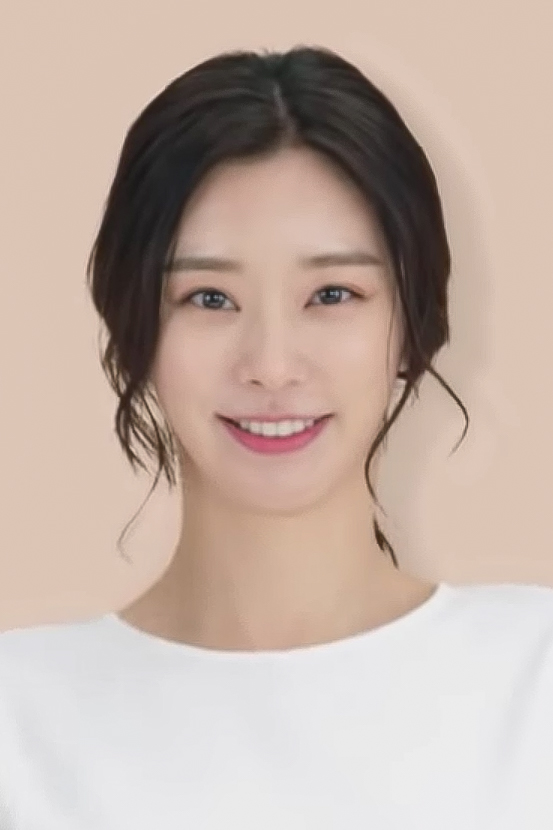
อี จู-บิน

| name = อี จู-บิน
| image = 20200224—Lee Joo-bin 이주빈, advertisement, SKIN1004 Korea screenshot (00m22s) (cropped).jpg
| caption = อี จู-บิน ในปี ค.ศ. 2020
| birth_place = คังนึง จังหวัดคังว็อน (ประเทศเกาหลีใต้)|จังหวัดคังว็อน ประเทศเกาหลีใต้
| alma_mater = Dongduk Women's University
| years_active = ค.ศ. 2010–ปัจจุบัน
| agent = Andmarq
| module = Infobox Korean name|child=yes|headercolor=transparent
| rr = I Ju-bin
| mr = I Chupin
อี จู-บิน (; เกิด 18 กันยายน ค.ศ. 1989) เป็นนักแสดง และนักเดินแบบ|นางแบบชาวเกาหลีใต้ ซึ่งเป็นที่รู้จักจากบทบาทของเธอในละครโทรทัศน์เกาหลี|ละครชุดเกาหลีเรื่อง "30 แล้วไง หัวใจยังไหว" (Be Melodramatic; ค.ศ. 2019), "Hello Dracula" (ค.ศ. 2020), "พบกันในความทรงจำ" (Find Me in Your Memory; ค.ศ. 2020), "รุ่นพี่ ลิปนี้อย่าทาเลยครับ" (She Would Never Know; ค.ศ. 2021), "Doctor Lawyer" (ค.ศ. 2022) และ "ทรชนคนปล้นโลก: เกาหลีเดือด" (Money Heist: Korea - Joint Economic Area; ค.ศ. 2022)
== อาชีพ ==
อี จู-บิน เคยเป็นศิลปินฝึกหัดในสังกัดดีเอสพีมีเดีย ซึ่งเธอเกือบจะได้เป็นสมาชิกของวงเรนโบว์ (วงดนตรีเกาหลี)|เรนโบว์ ในปี ค.ศ. 2009
== ผลงานการแสดง ==
=== ภาพยนตร์ ===
| class="wikitable sortable plainrowheaders"
! scope="col" |ปี ค.ศ.
! scope="col" |ชื่อเรื่อง
! scope="col" |บทบาท
! scope="col" |หมายเหตุ
! scope="col" |อ้างอิง
|-
! rowspan="2" scope="row" |2017
| "Lalala"
|
| ภาพยนตร์สั้น
|
|-
| "Joseon Farmers Dictionary"
|
| ภาพยนตร์ออนไลน์
|
|-
! scope="row"
| "The Roundup : Punishment"
| ฮัน จี-ซู
|
|
|
=== ละครชุดออนไลน์ ===
| class="wikitable plainrowheaders sortable"
! scope="col" |ปี ค.ศ.
! scope="col" |ชื่อเรื่อง
! scope="col" |บทบาท
! scope="col" |อ้างอิง
|-
! scope="row" |2018
| "Love Is Jungle"
| จู-บิน
|
|-
! rowspan="2" scope="row" |2022
| "ทรชนคนปล้นโลก: เกาหลีเดือด"
| ยุน มี-ซ็อน
|
|-
| "ยี้ให้หนัก รักให้เข็ด"
| โอ เซ-นา
|
|-
|
== รางวัล และการเสนอชื่อเข้าชิง ==
| class="wikitable plainrowheaders sortable"
|+ รายชื่อผู้มอบรางวัล, ปีค.ศ. ที่มอบรางวัล, สาขาที่มอบรางวัล, ผลงานที่เข้าชิงรางวัล และผลของการเสนอชื่อเข้าชิง
! scope="col" |ผู้มอบรางวัล
! scope="col" |ปี ค.ศ.
! scope="col" |สาขา
! scope="col" |ผลงาน
! scope="col" |ผล
! scope="col" |อ้างอิง
|-
! rowspan="1" scope="row" |MBC Drama Awards ครั้งที่ 39
| style="text-align:center" |2020
| นักแสดงหญิงหน้าใหม่ยอดเยี่ยม
| "พบกันในความทรงจำ"
|
|
|
== อ้างอิง ==
== แหล่งข้อมูลอื่น ==
* ที่ SWMP
*
*
*
หมวดหมู่:บุคคลที่ยังมีชีวิตอยู่
หมวดหมู่:บุคคลที่เกิดในปี พ.ศ. 2532
หมวดหมู่:บุคคลจากคังว็อน
หมวดหมู่:นักแสดงหญิงชาวเกาหลีใต้ในศตวรรษที่ 21
หมวดหมู่:นักแสดงภาพยนตร์หญิงชาวเกาหลีใต้
หมวดหมู่:นักแสดงละครโทรทัศน์หญิงชาวเกาหลีใต้